Miscellaneous Writings (Lovecraft)

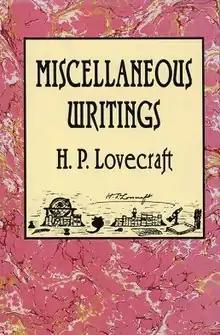
Dust-jacket illustration by James Turner for "Miscellaneous Writings"

Miscellaneous Writings is a collection of short stories, essays and letters by author H. P. Lovecraft. It was released in 1995 by Arkham House in an edition of 4,959 copies. The volume was originally conceived by August Derleth and ultimately edited by S.T. Joshi with input from James Turner.